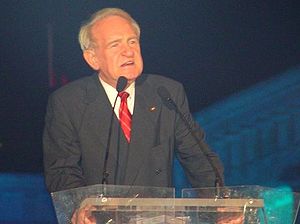
Præsidentvalget i Tyskland 1999
Johannes Rau
Præsidentvalget i Tyskland 1999 blev afholdt blandt repræsentanterne i Forbundsforsamlingen, som den 23. maj 1999 valgte Johannes Rau som ny forbundspræsident.